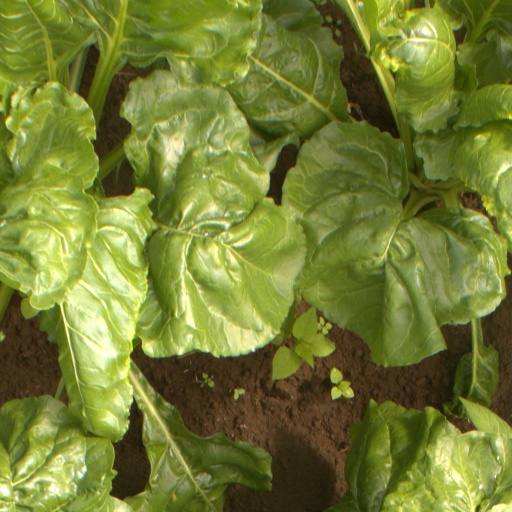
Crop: sugar beet